Abdullah Al-Salloum

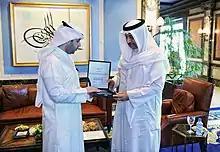
Al-Salloum presents Kuwait of the Sustainability vision to the Prime Minister of Kuwait, Sheikh Jaber Al-Mubarak Al-Sabah.

Al-Salloum has founded Dhammin (Arabic: ضمّن); a smart political platform that manages candidates' electoral campaigns for the National Assembly, Municipal council or Cooperative Society councils. It has been stated in news reports and interviews that the platform is the first within the field to apply distributed-systems' methodologies.